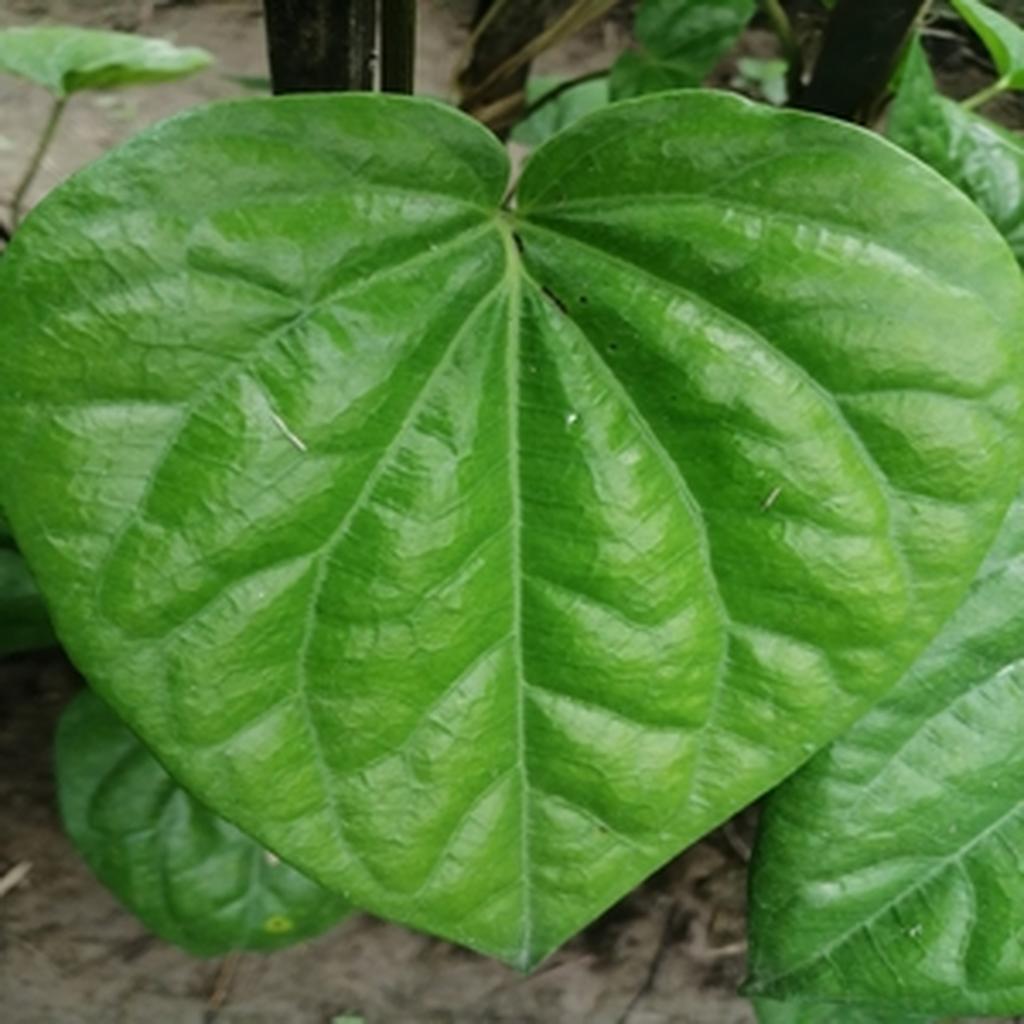
Label: Healthy_Leaf